Ecuadorian–Peruvian War

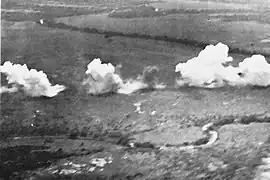
Peruvian bombardment of Arenillas

The Peruvian offensive against Ecuador began on July 23, being carried out by the newly formed Northern Army Detachment, headed by General Eloy G. Ureta with the purpose of pushing north into El Oro Province with the stated purpose of preventing more skirmishes along the disputed border. On that day, the 41st Peruvian Squadron took off from Tumbes to fulfill a mission, under the command of Lieutenant Commander Antonio Alberti and made up of Lieutenants Fernando Paraud, José A. Quiñones and Manuel Rivera, aboard their North American NA-50 or "Toritos" fighter planes. The mission consisted of bombing the Ecuadorian post of Quebrada Seca, where they had concentrated the bulk of their anti-aircraft artillery and placed machine guns.